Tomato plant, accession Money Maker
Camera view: horizontal (90 deg, fisheye); turntable rotation: 90 degrees
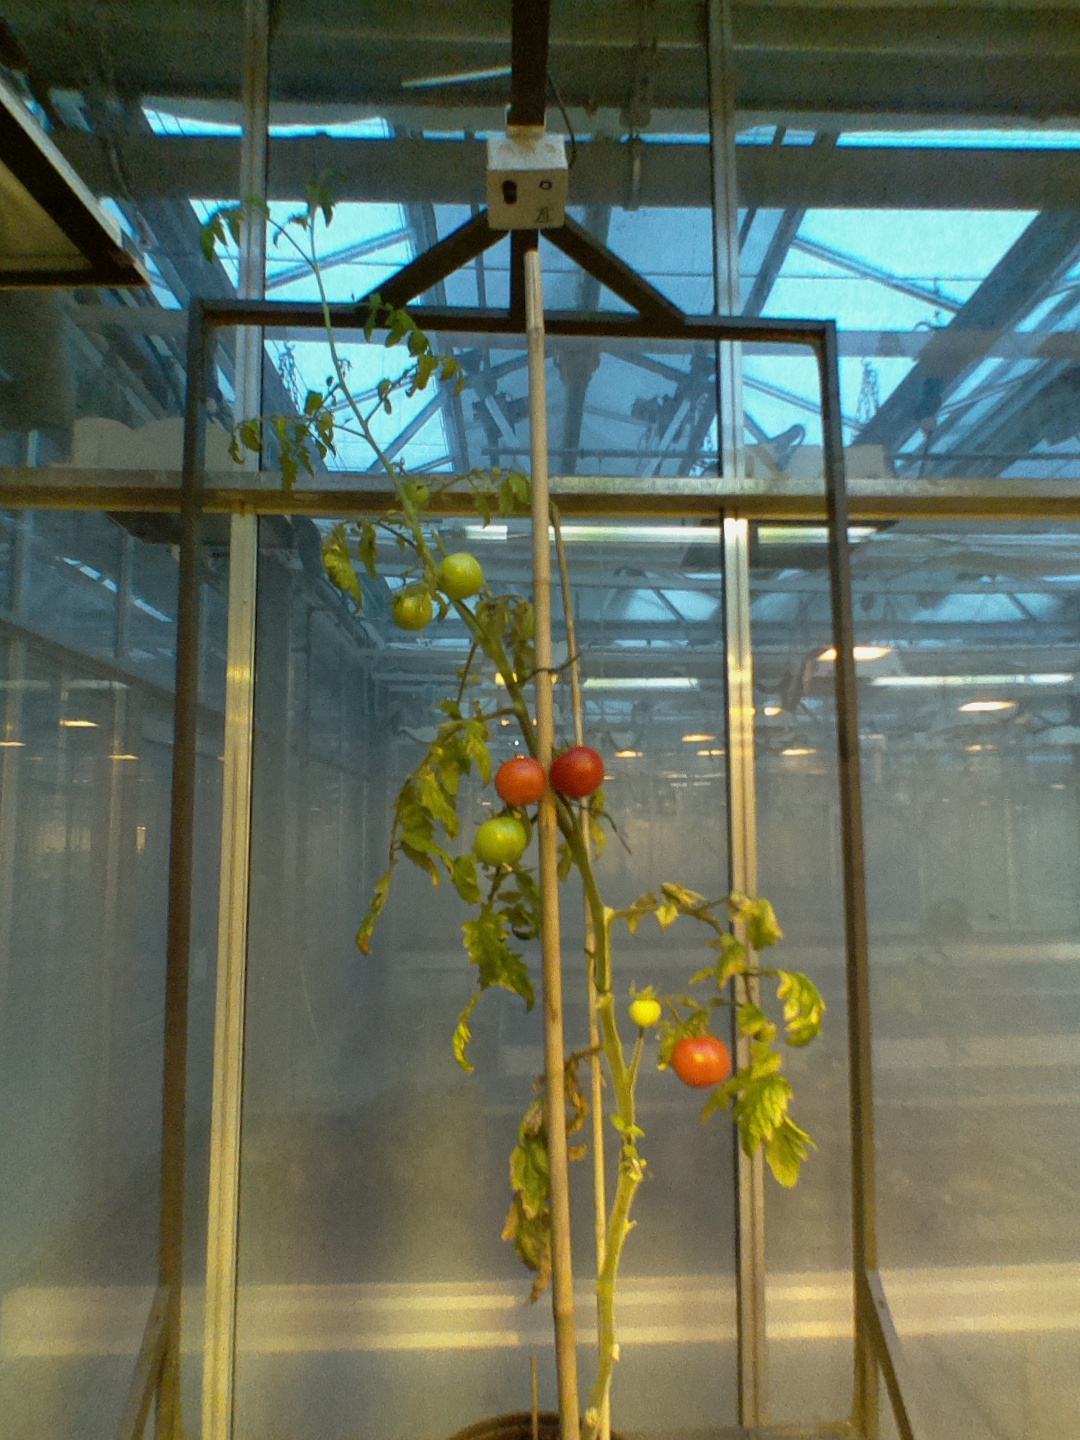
BBCH growth stage 83: 30%-40% of fruits show typical fully ripe color